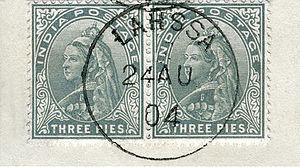
Deux timbres de l'Inde britannique oblitérés à ""Lahssa"" (lire Lhassa) le 24 août 1904 (Lhassa occupée par le corps expéditionnaire de Francis Younghusband le 3 août). 中文: 貼英屬印度雙聯郵票的信封。郵票圖案是灰色的維多利亞女王頭像，面值3派。郵戳上“拉薩”誤拼為LAHSSA，日期是1904年8月24日。（榮赫鵬遠征隊於8月3日占領拉薩）。"
L'Histoire philatélique et postale du Tibet commence en 1888.
Le Tibet n'a jamais été un pays isolé ou étanche aux influences extérieures. Dans le passé, la culture indienne et la culture chinoise ont modifié la contrée.